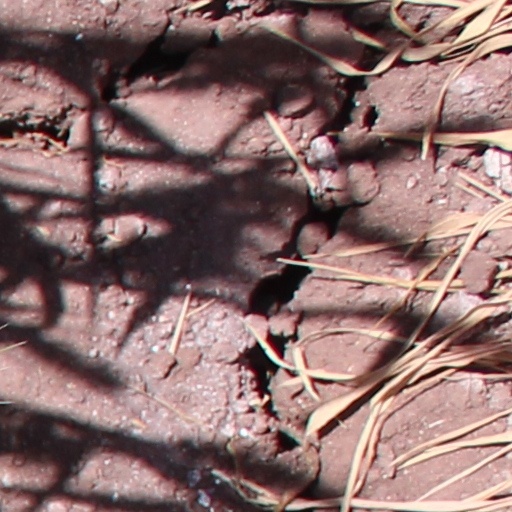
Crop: wheat